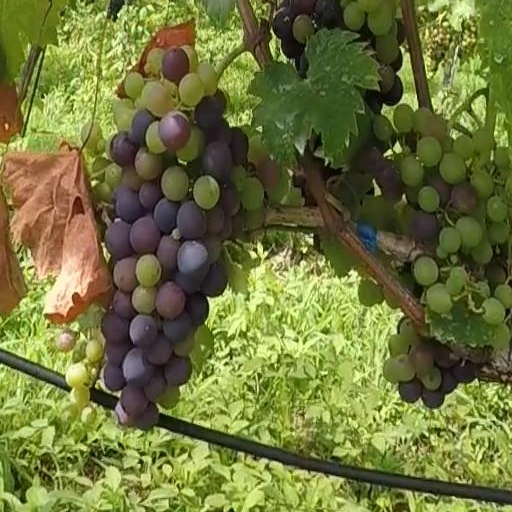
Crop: grape